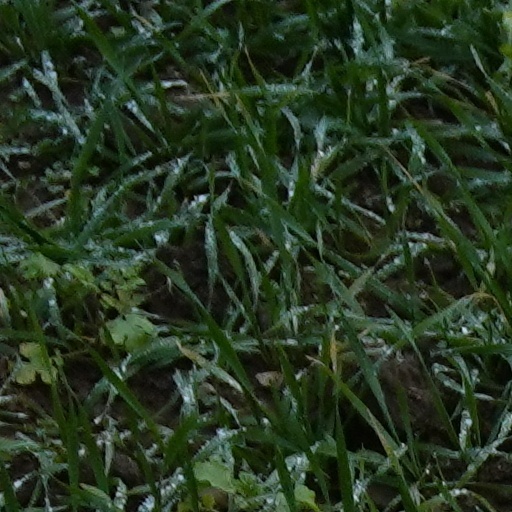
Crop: wheat